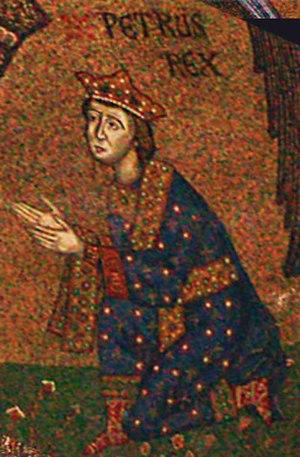
Cette page dresse une liste de personnalités nées au cours de l'année 1305 :
Pierre II de Sicile, fils aîné de Frédéric II de Sicile et d'Éléonore d'Anjou, roi de Sicile en association avec son père le 19 avril 1321 puis seul à la mort de ce dernier du 25 juin 1337 à sa mort.